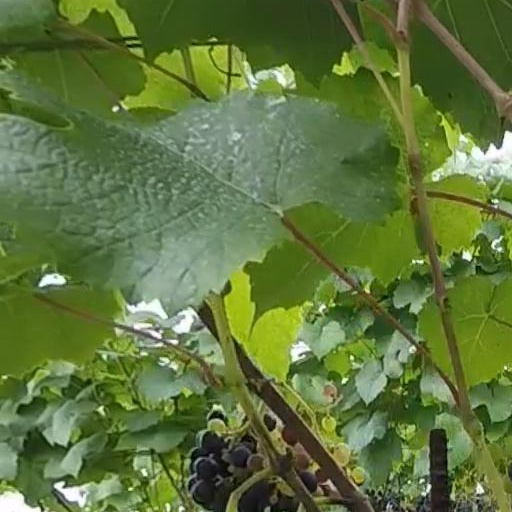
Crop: grape